Wari culture

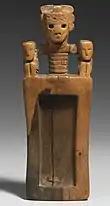

Based on remains from multiple Wari sites, archaeologists have determined that feasts and offerings of food were a powerful driving force in the social life of the Wari. Multiple instances of camelid remains found in the province of Cotocotuyoc point toward the usage of such animals as symbols of social capital, especially because they were uncommon in the area. Some camelid remains were found devoid of cut marks and stacked on top of human bones, leading researchers to think they were intentionally not fully eaten to display the feast's host's wealth, in a process known as ritual wasteful consumption.